Apamea sordens

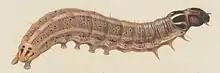
Caterpillar

Forewing dull lilac grey, flushed with fawn colour, especially in median area; a black, semibifid streak from base below cell; lines brownish, double, indistinct; the median shade dark grey or fawn colour, diffuse and prominent; orbicular stigma pale, black-edged; reniform large with grey centre, blackish in lower lobe, with pale annulus and black outline; claviform small, with dark outline; submarginal line dull, with darker shades in places on each side; hindwing greyish fuscous, paler towards base; — in "basistriga" Stgr. the ground colour is bluish grey except the median area, and the black basal streak is stronger; this form is recorded from western Turkestan, eastern Siberia, Japan, and China, also from Norway; a small series from Pescocostanzo,